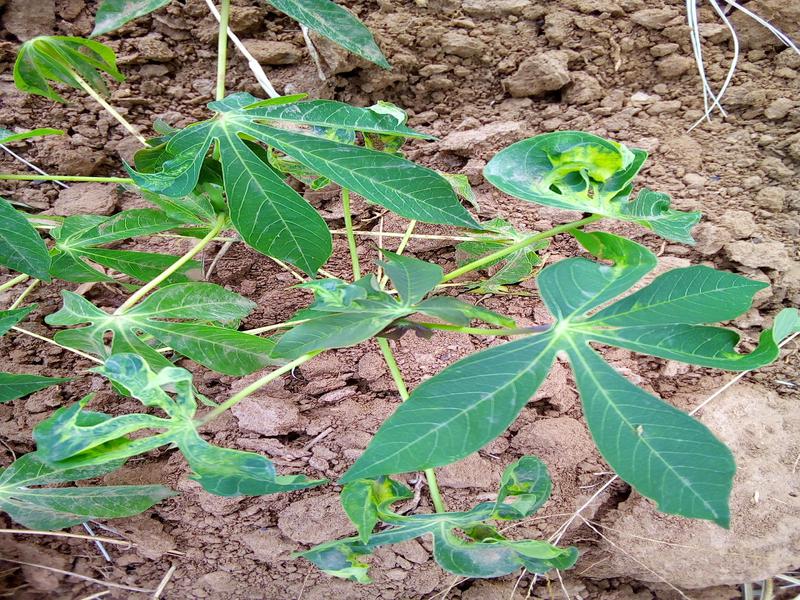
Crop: cassava
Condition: mosaic_disease